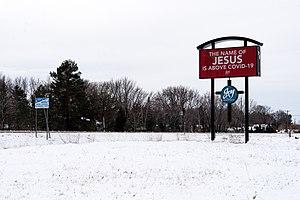
La pandémie de Covid-19 a affecté les religions de diverses manières, par l'annulation des services de culte de diverses confessions, la fermeture des écoles du dimanche, ainsi que l'annulation des pèlerinages entourant les célébrations et les fêtes. De nombreuses églises, synagogues, mosquées et temples ont diffusé leur culte par le biais de la diffusion en direct au long de la pandémie.